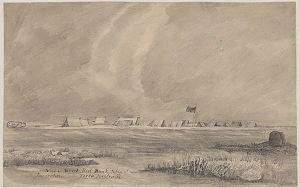
William Westall est un peintre et explorateur britannique.